Wembley Stadium (1923)

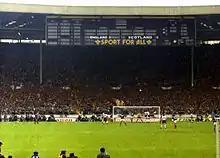
England v Scotland in 1981

Prior to the 1923 Wembley stadium, international football games had been played by England at various stadia. Most early internationals (including the first ever international football match (1870)) were played at The Oval, which opened in 1845 as the home ground of Surrey County Cricket Club and would in 1880 host the first Test match played in England. For the first 27 years, the only International England games played at Wembley were fixtures against Scotland, with other games played elsewhere until 1951. The first team other than Scotland to face England at the venue was Argentina. In 1956 and 1971, it was the venue of the home matches of the Great Britain national football team for the qualification matches to the Summer Olympic Games against Bulgaria.